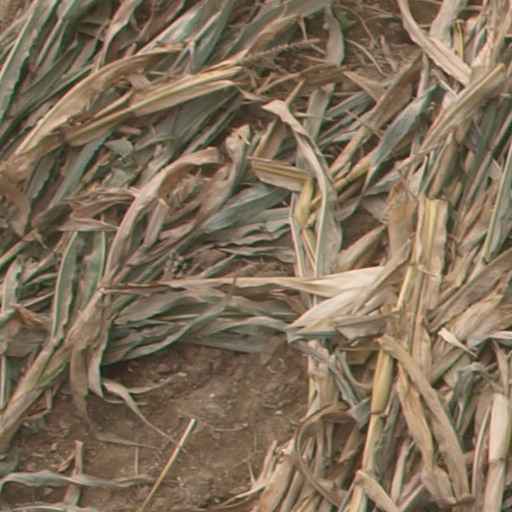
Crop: maize; corn